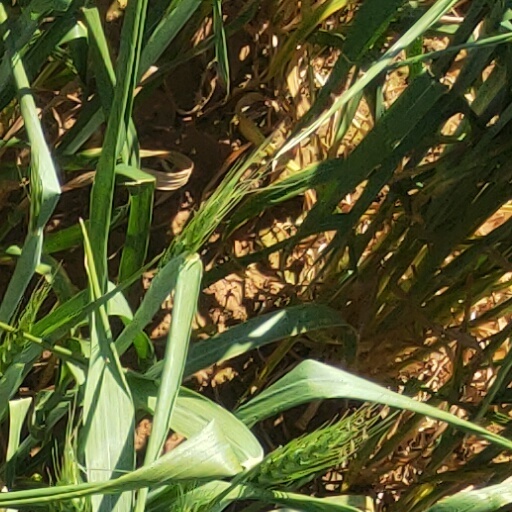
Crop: wheat